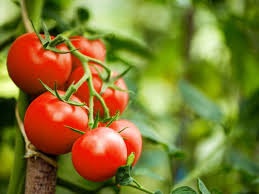
Label: tomato